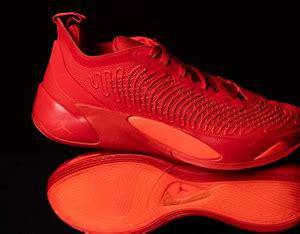
Brand: Jordan
Model: Luka 1